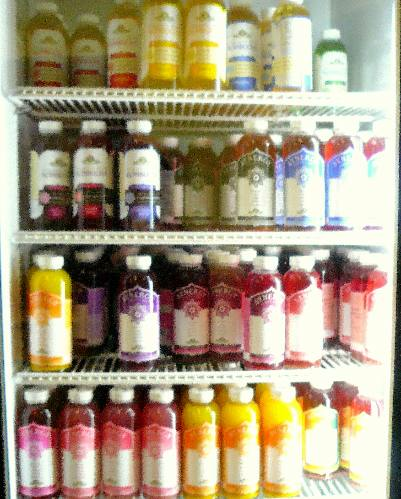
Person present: No